Criticism of copyright

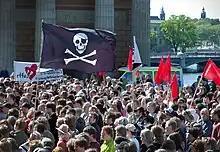
Demonstration in Sweden in support of file sharing, 2006

Groups such as "Hipatia" advance anti-copyright arguments in the name of "freedom of knowledge" and argue that knowledge should be "shared in solidarity". Such groups may perceive "freedom of knowledge" as a right, and/or as fundamental in realising the right to education, which is an internationally recognised human right, as well as the right to a free culture and the right to free communication. They argue that current copyright law hinders the realisation of these rights in today's knowledge societies relying on new technological means of communication and see copyright law as preventing or slowing human progress.